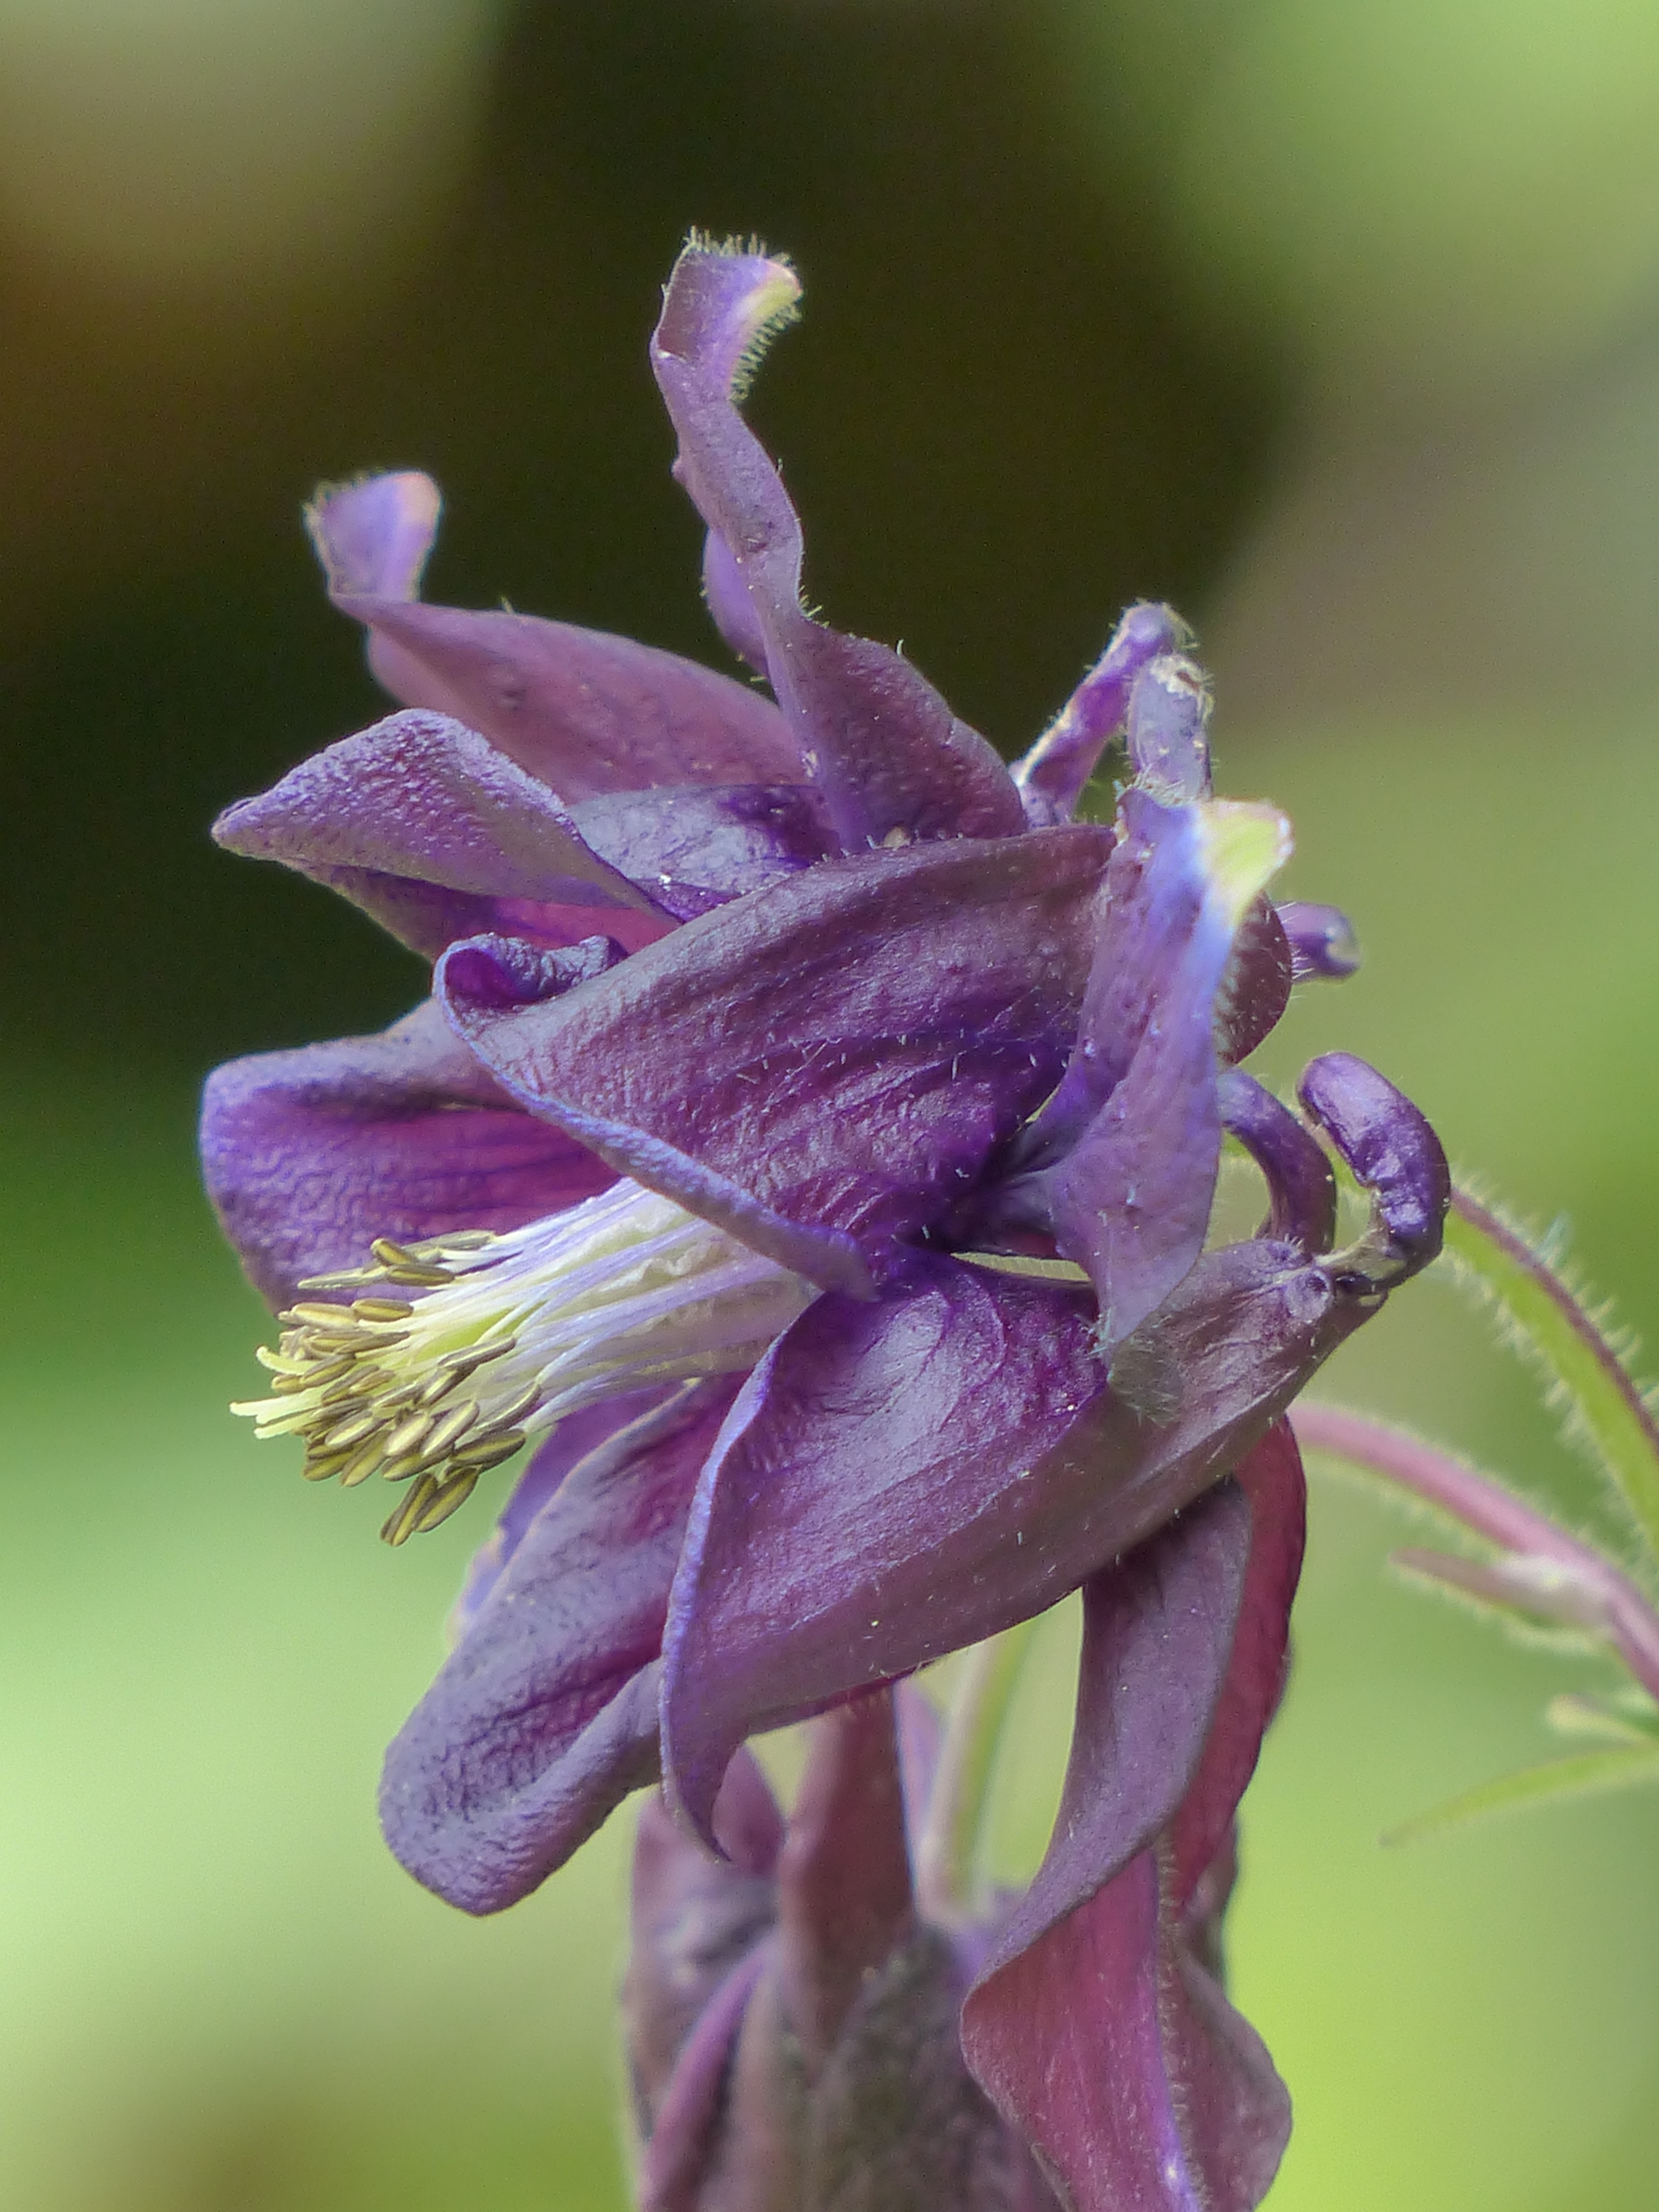
blossom, plant, photography, flower, purple, petal, bloom, raindrop, botany, flora, wildflower, close up, columbine, aquilegia, macro photography, flowering plant, hahnenfu gew chs, dark purple, ranunculaceae, common akelei, common columbine, aquilegia vulgaris, plant stem, land plant, forest columbine